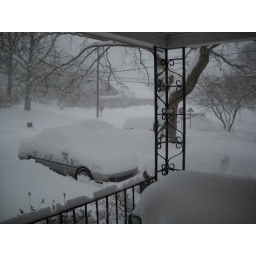
Opened the door and snow blew in the house like crazy